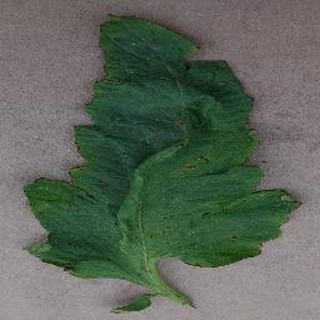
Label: tomato_bacterial_spot